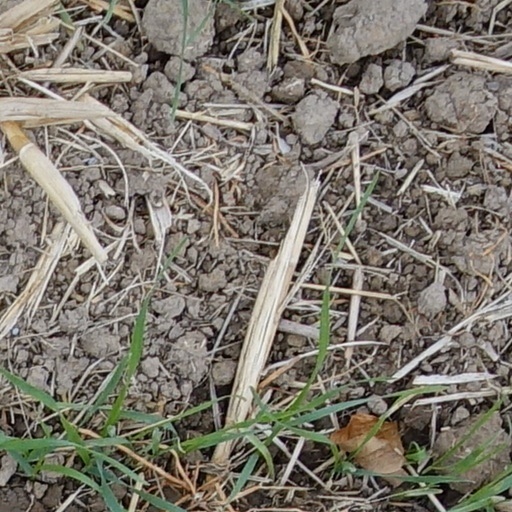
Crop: wheat